Elephant 6

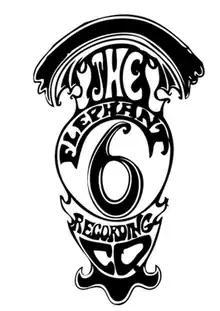
The official Elephant 6 logo, which was commonly affixed to recordings from bands associated with the collective

The Elephant 6 Recording Company is a loosely defined indie rock musical collective from the United States. Notable bands associated with the collective include The Apples in Stereo, Beulah, Circulatory System, Elf Power, The Minders, Neutral Milk Hotel, of Montreal, and The Olivia Tremor Control. Although bands in Elephant 6 explore many different genres, they have a shared interest in psychedelic pop of the 1960s, with particular influence from bands such as the Beach Boys, the Beatles, and the Zombies. Their music sometimes features intentionally low fidelity production and experimental recording techniques.